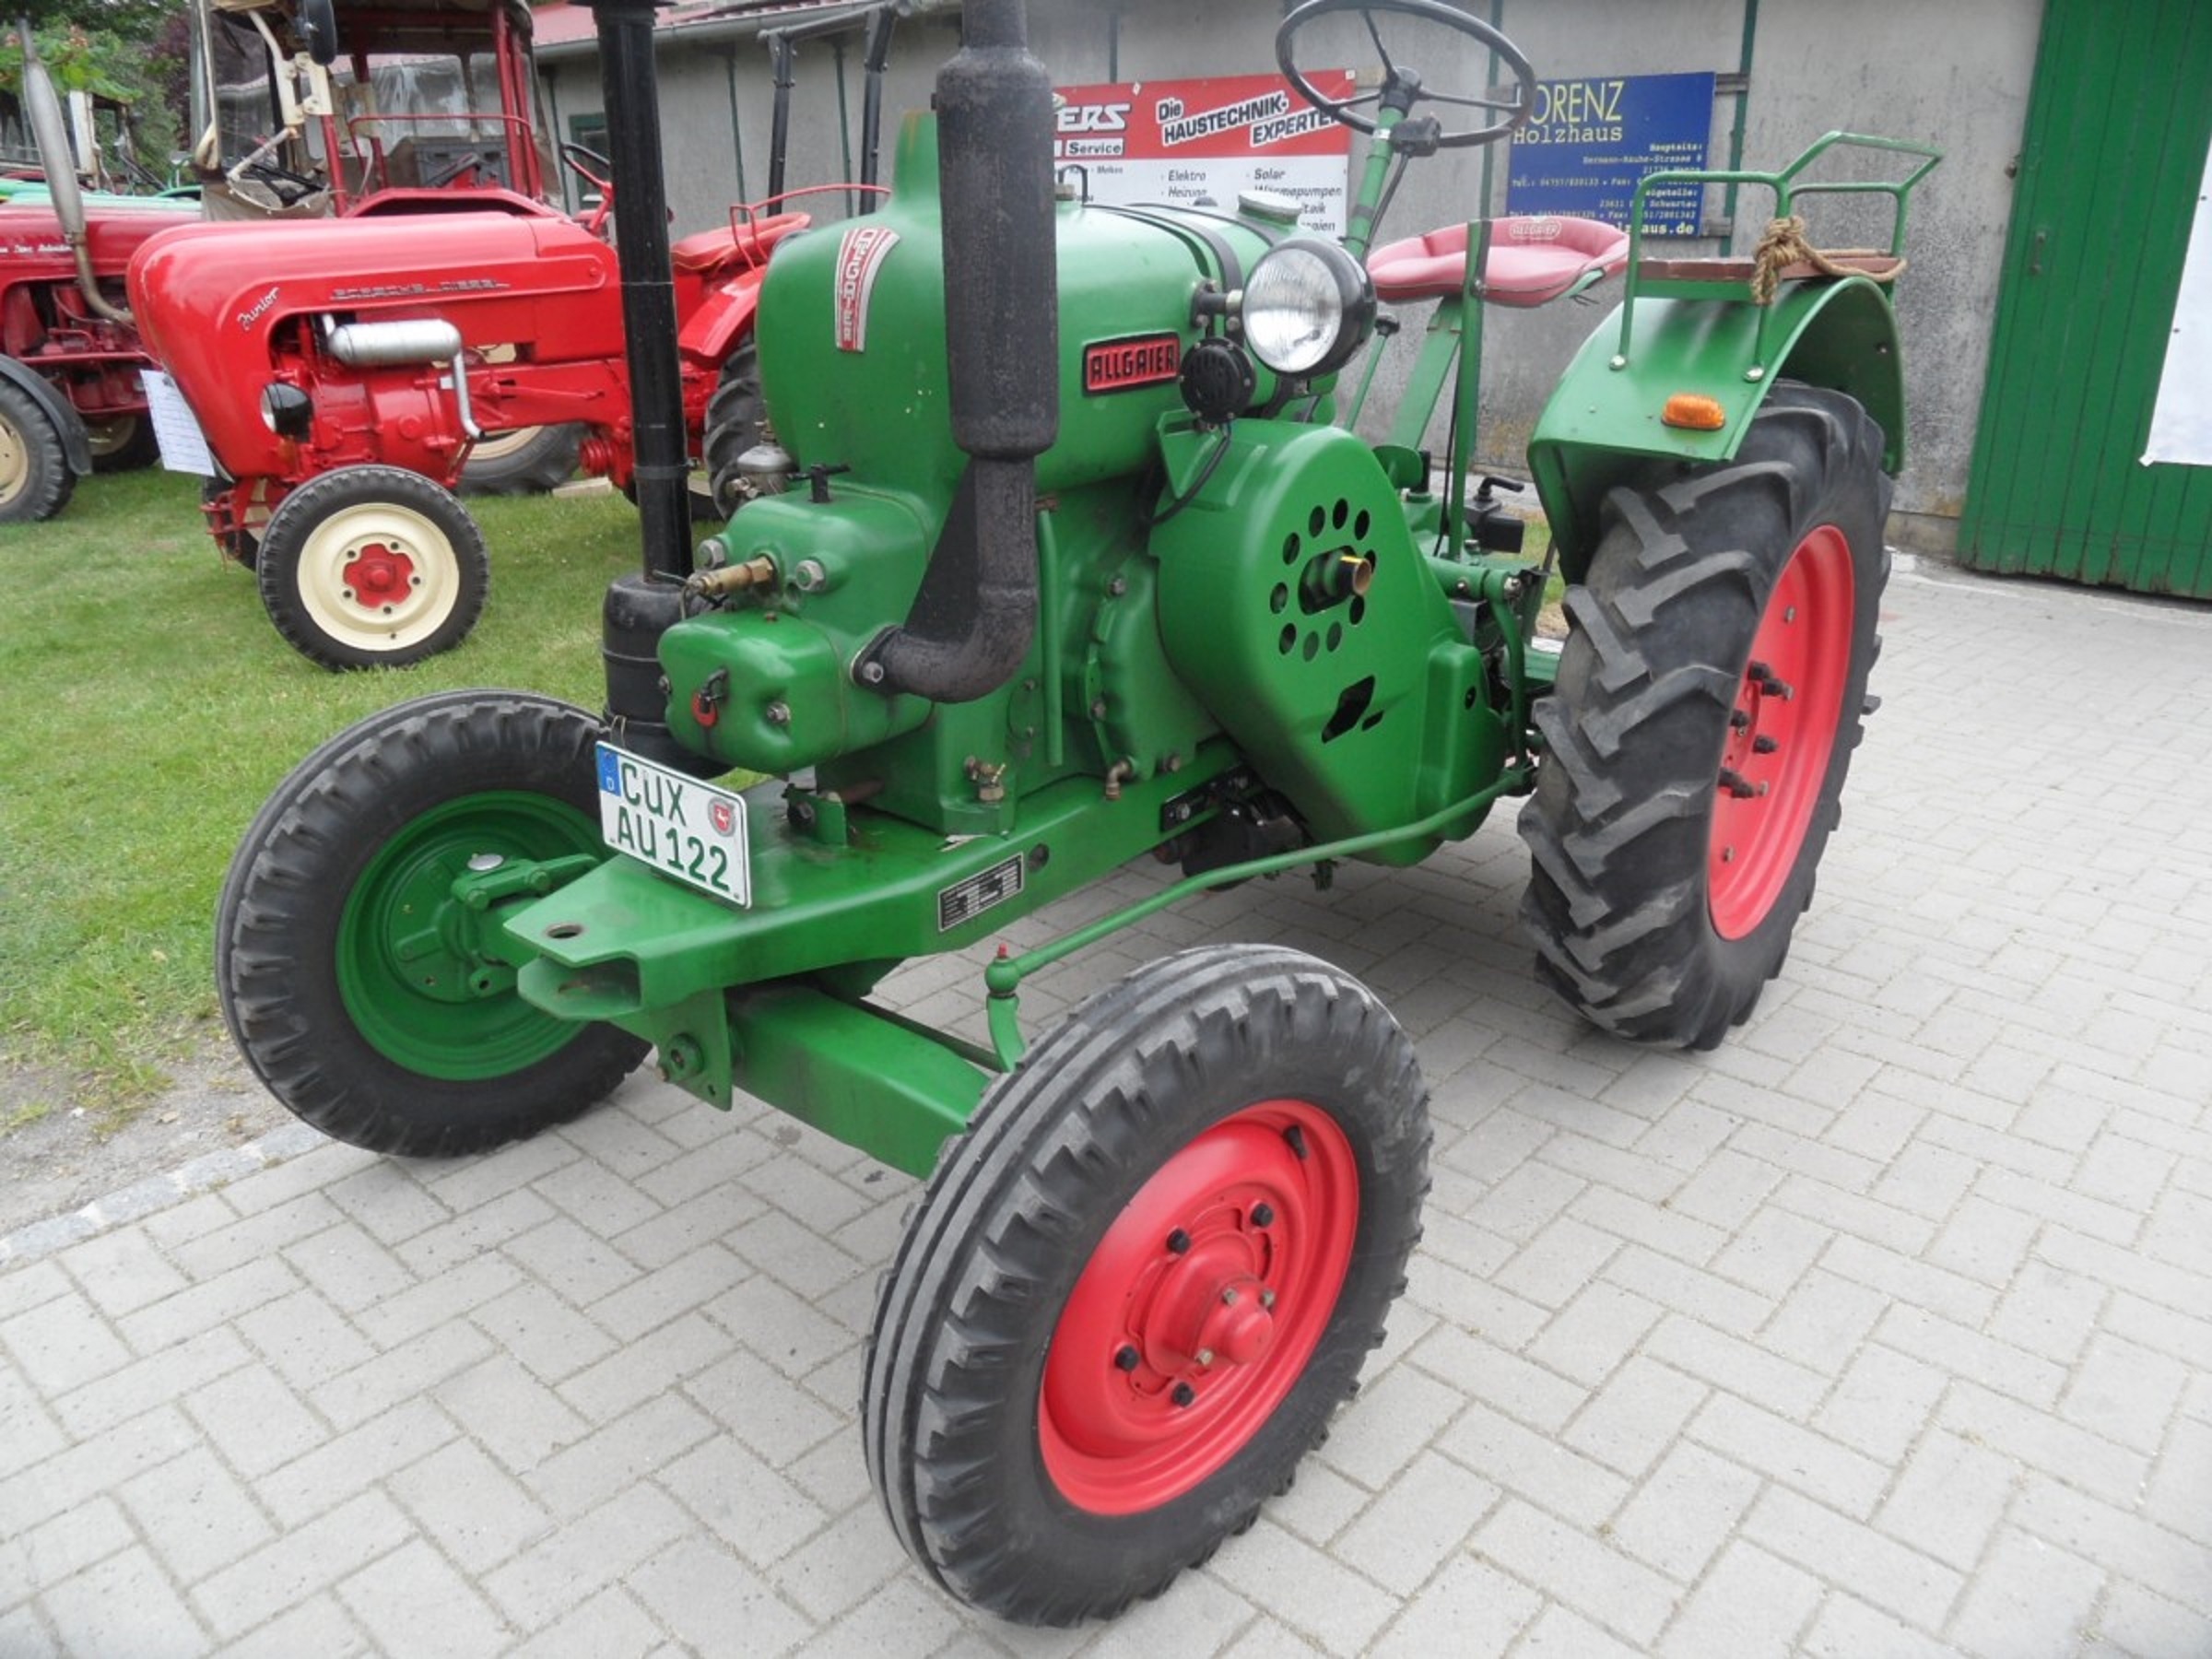
tractor, wheel, vehicle, oldtimer, tug, agricultural machinery, land vehicle, allgaier